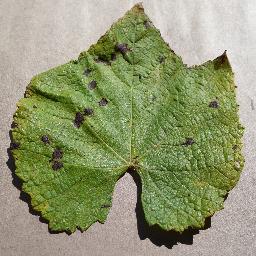
Label: Grape___Leaf_blight_(Isariopsis_Leaf_Spot)